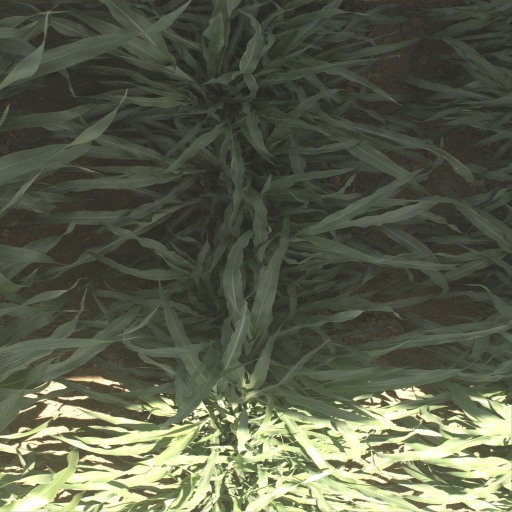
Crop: sorghum